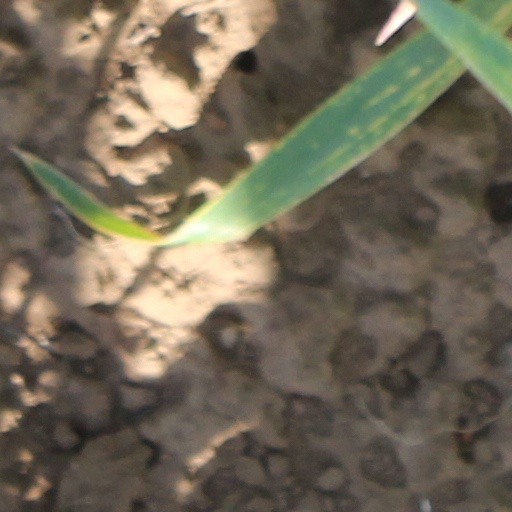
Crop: wheat